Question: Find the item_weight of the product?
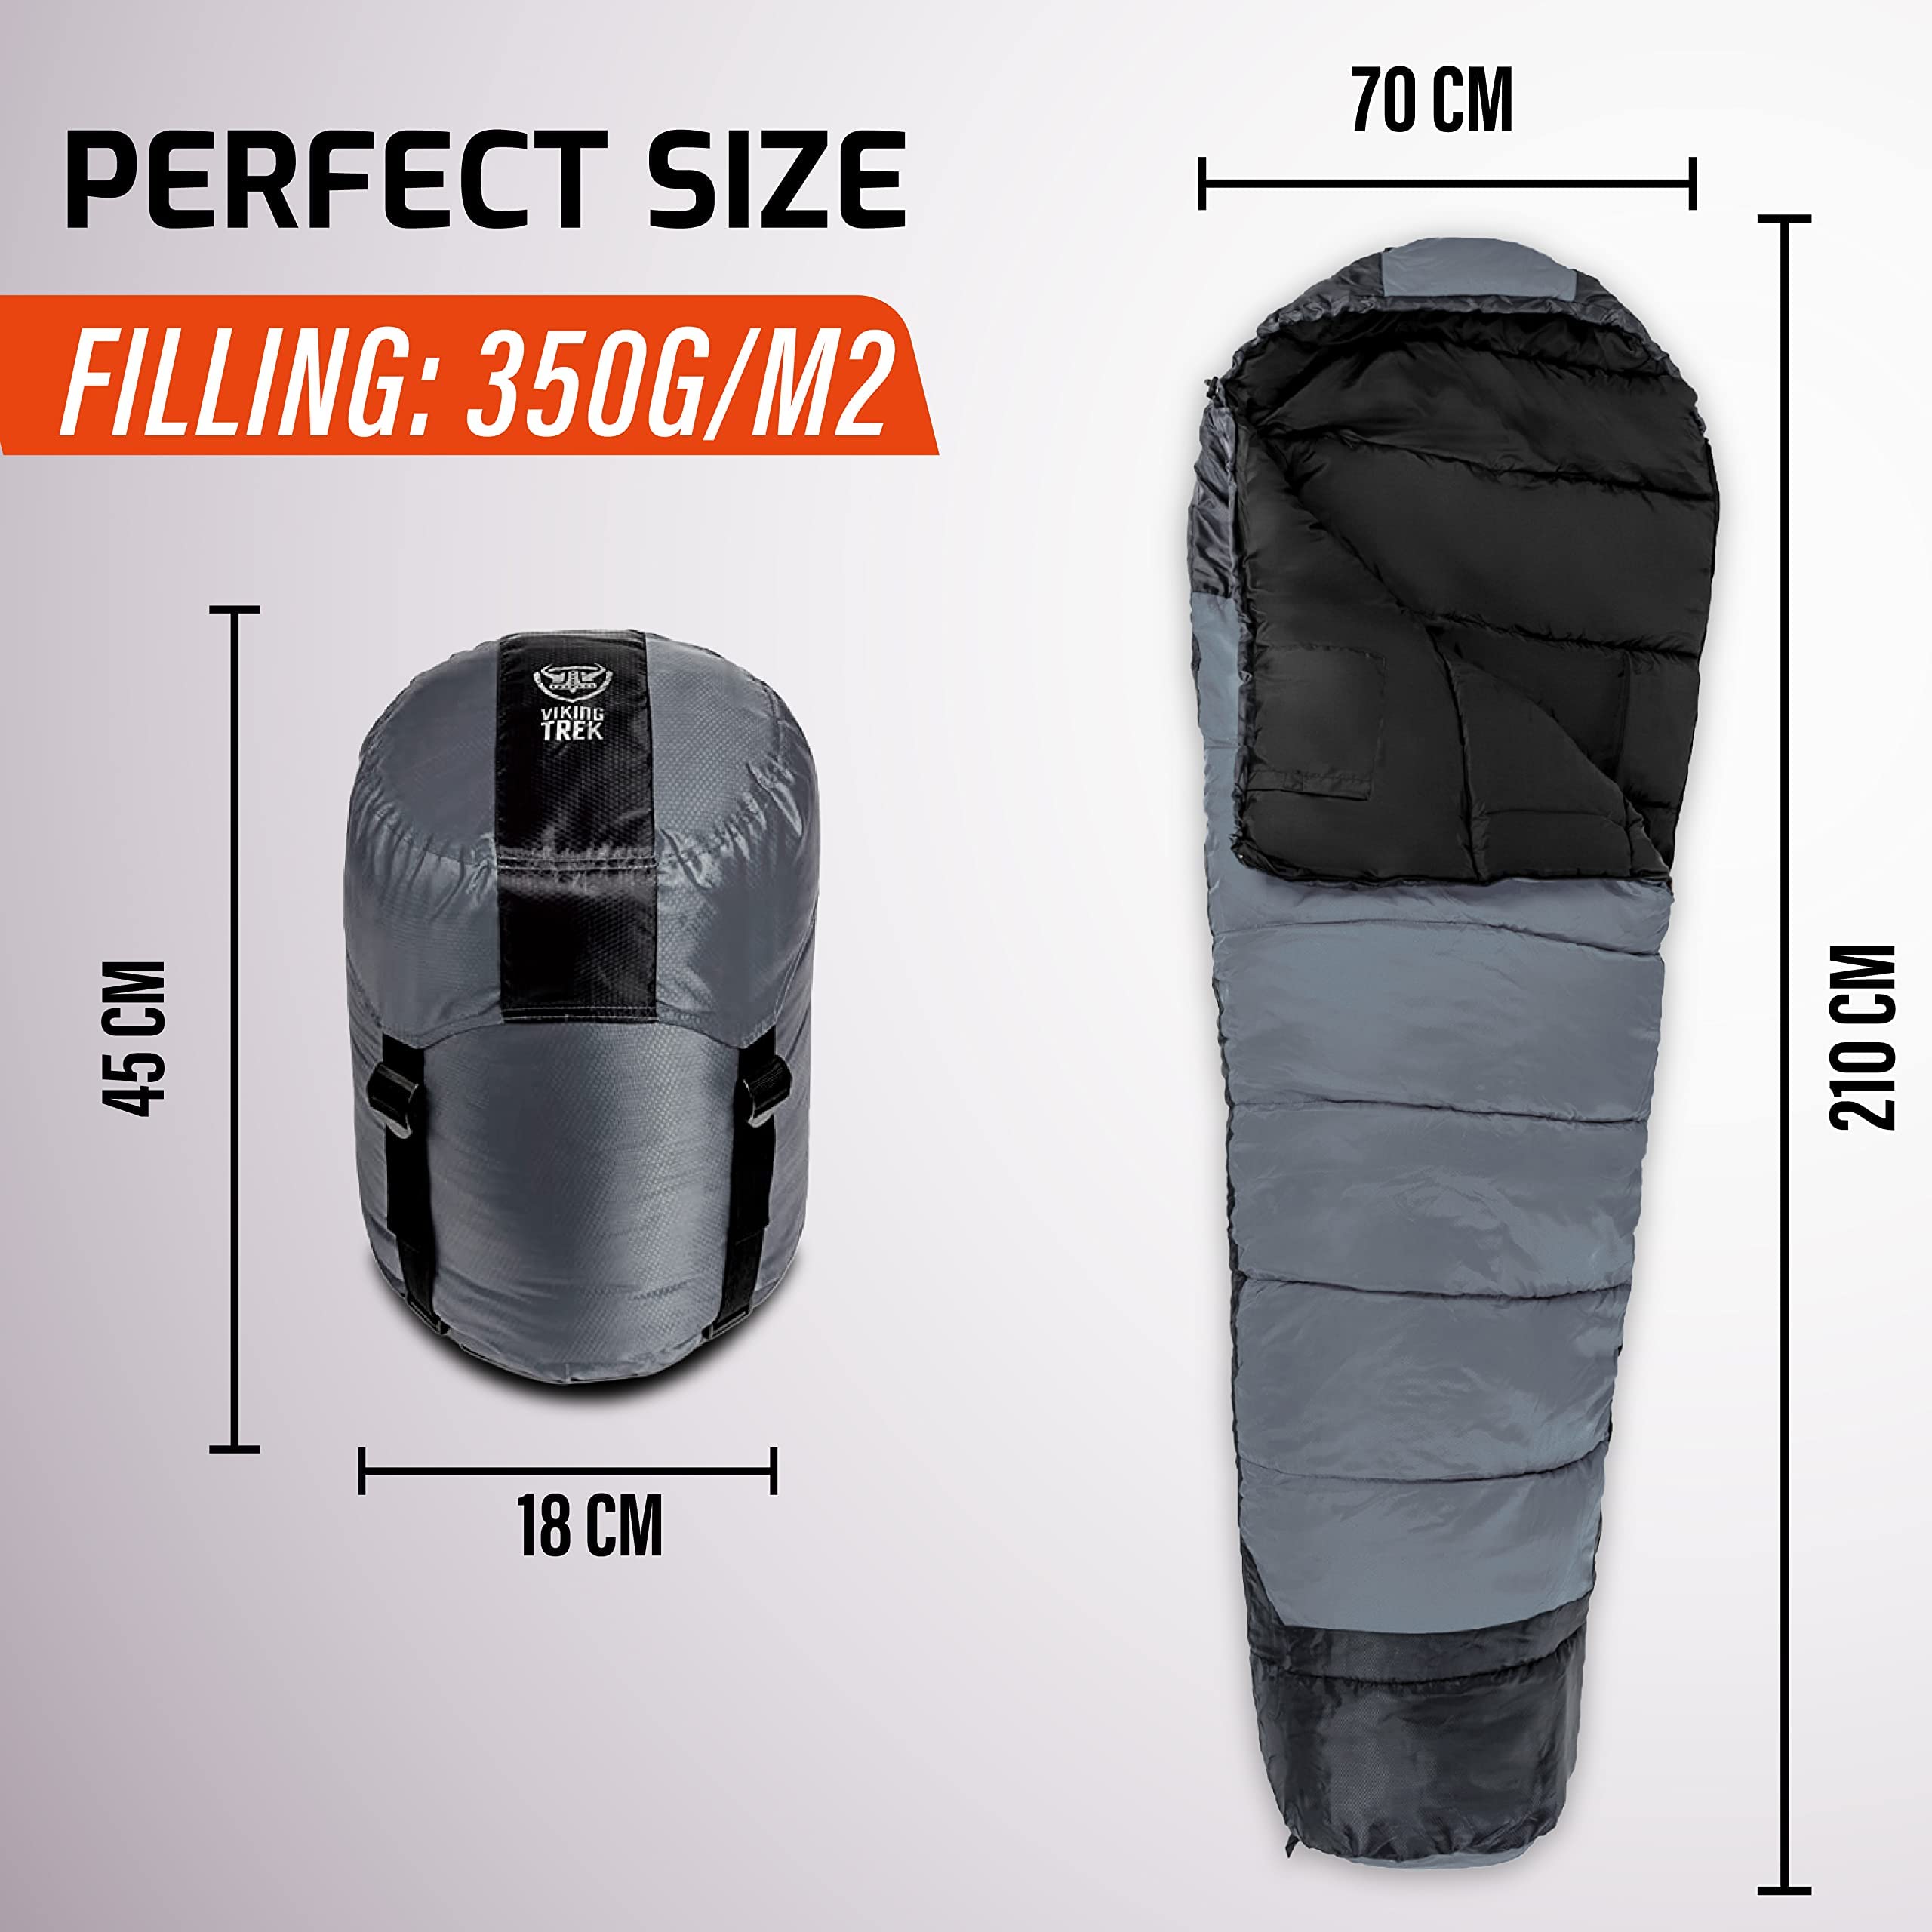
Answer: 350.0 gram